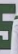
Number: 5